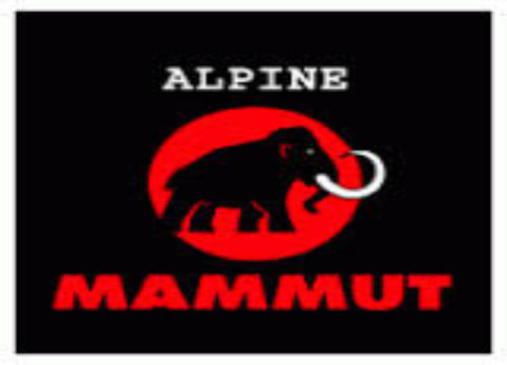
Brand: mammut
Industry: Sports